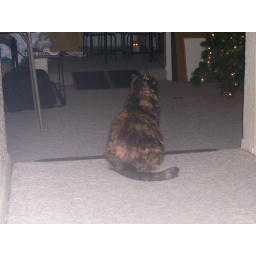
The glowing eyes under the kitchen table is our calico Abigail